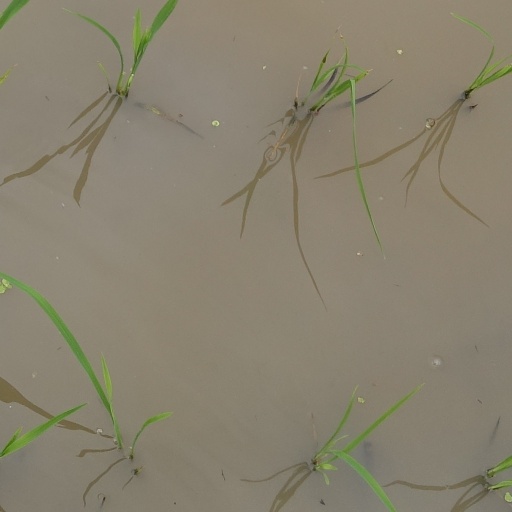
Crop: rice